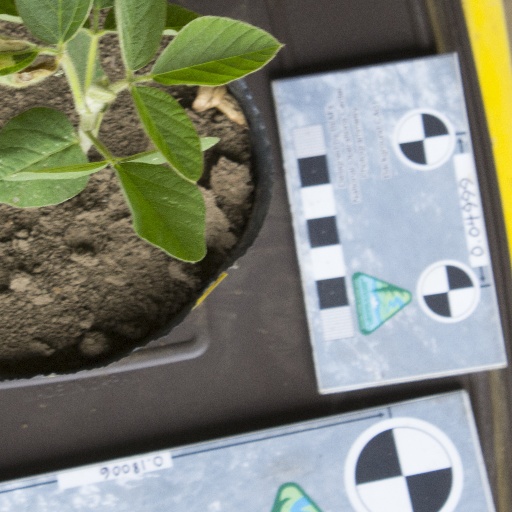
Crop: soybean